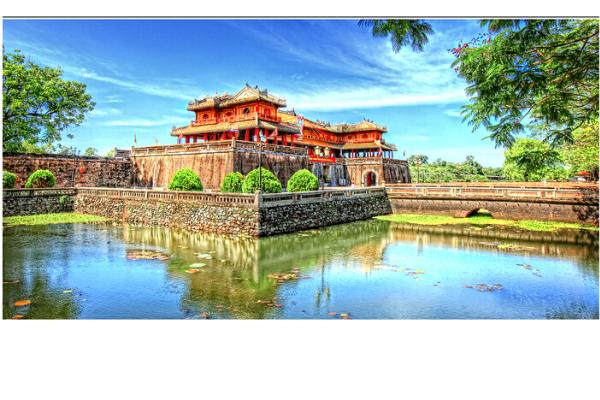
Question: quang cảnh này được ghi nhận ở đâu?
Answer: ở một tòa thành cổ